Government of National Defense

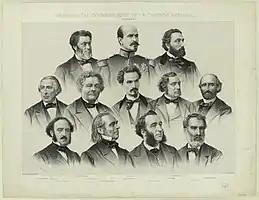
Members of the Government of National Defense

The Government of National Defense was the first government of the Third Republic of France from 4 September 1870 to 13 February 1871 during the Franco-Prussian War. It was formed after the proclamation of the Republic in Paris on 4 September, which in turn followed the surrender and capture of Emperor Napoleon III by the Prussians at the Battle of Sedan. The government, headed by General Louis Jules Trochu, was under Prussian siege in Paris. Breakouts were attempted twice, but met with disaster and rising dissatisfaction of the public. In late January the government, having further enraged the population of Paris by crushing a revolutionary uprising, surrendered to the Prussians. Two weeks later, it was replaced by the new government of Adolphe Thiers, which soon passed a variety of financial laws in an attempt to pay reparations and thus oblige the Prussians to leave France, leading to the outbreak of revolutions in French cities, and the ultimate creation of the Paris Commune.